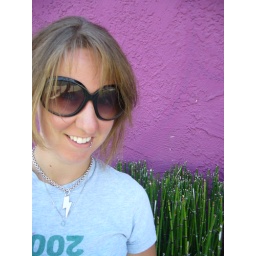
A purple wall with some green bamboo I saw walking in LA